Engine Company 15 Fire Station

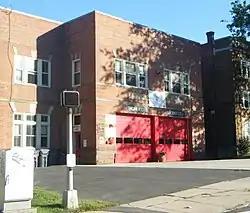

The Engine Company 15 Fire Station is located at 8 Fairfield Avenue in Hartford, Connecticut. It was built in 1909, and is one of two surviving firehouses in the city which was built to stable horses. It was listed on the National Register of Historic Places on March 2, 1989. It presently houses Engine Company 15 and Ladder Company 2 of the Hartford Fire Department.